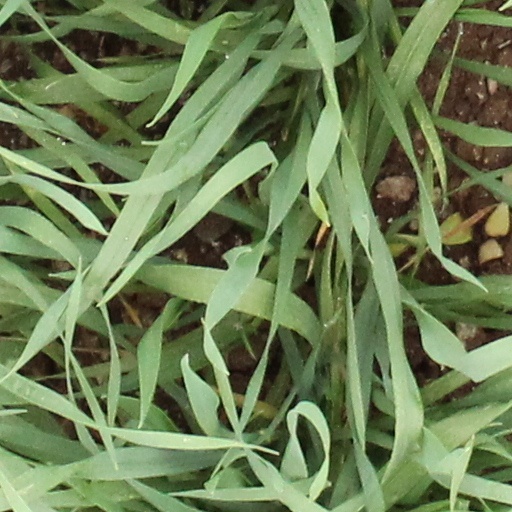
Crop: wheat